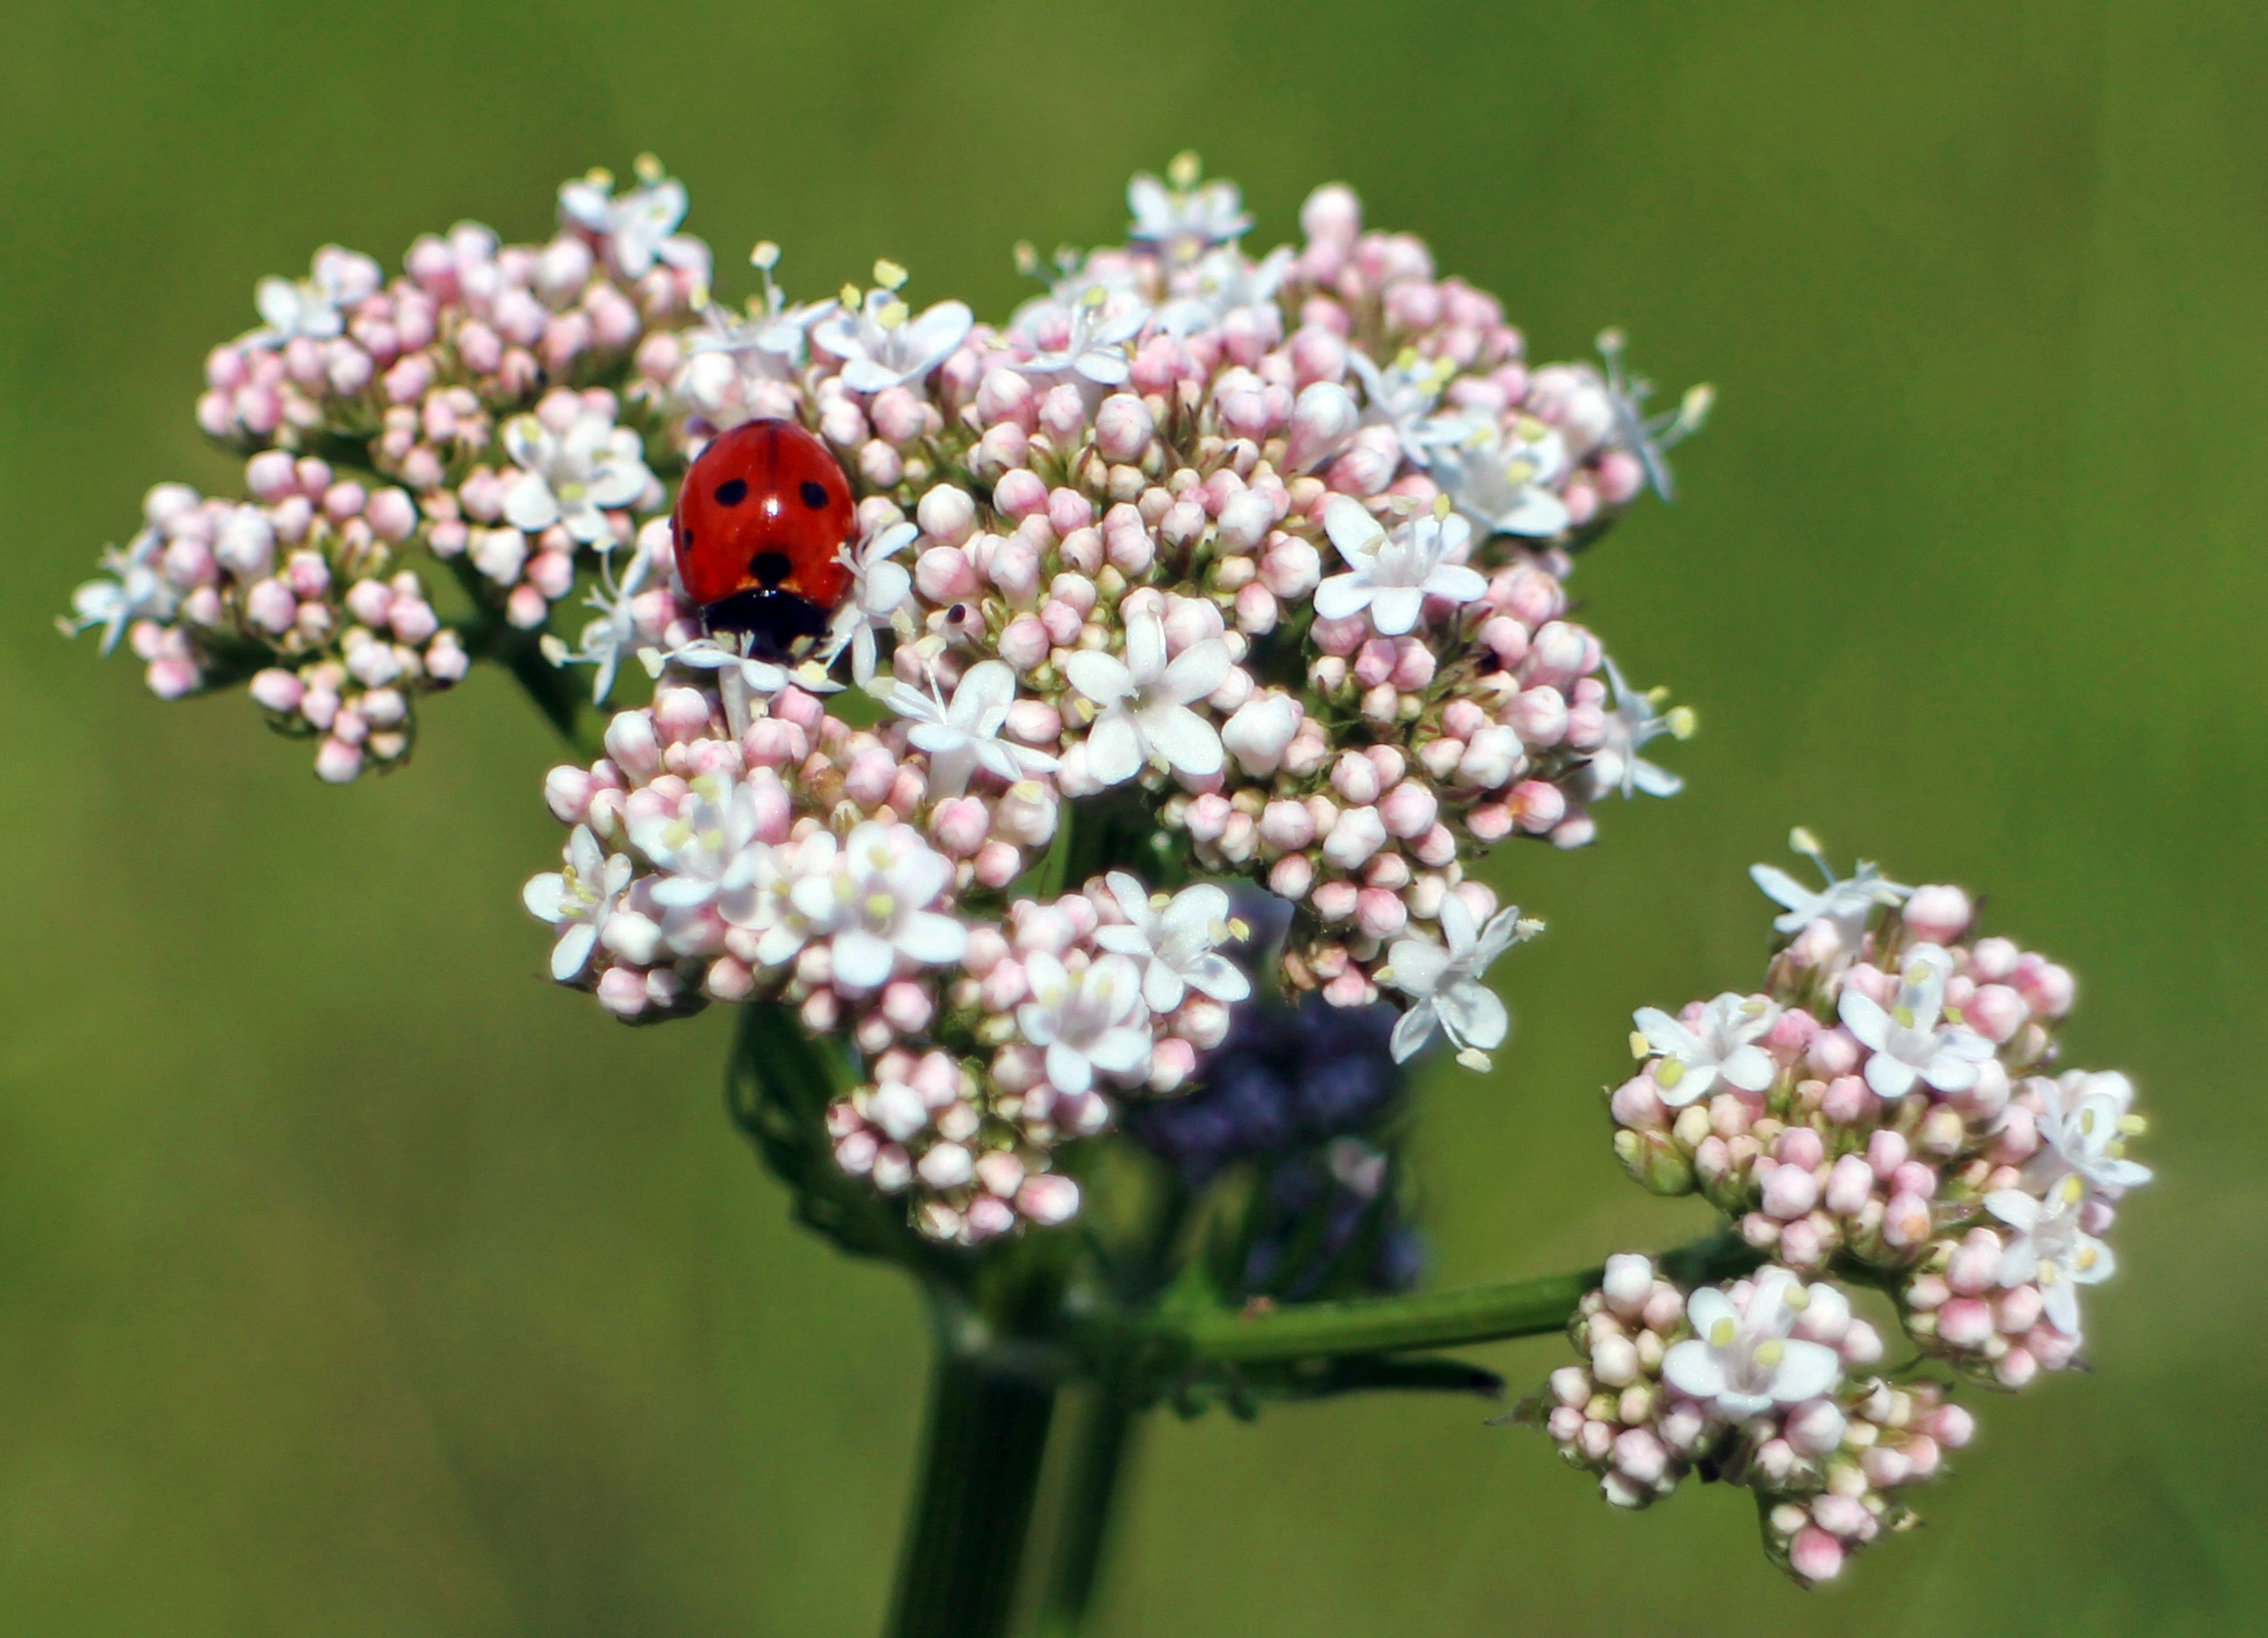
nature, blossom, plant, flower, bloom, insect, ladybug, botany, flora, fauna, wildflower, shrub, viburnum, beetle, luck, yarrow, flowering plant, land plant